Hinduism in Poland

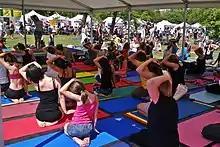
2nd International Yoga Day, Warsaw, 2016

Recently, Yoga Master Anil Machado from Sieradz had received special honor from the Prime Minister of India Shri. Narendra Modi, for spreading the teachings of Yoga and also presenting Yoga in over 500 schools throughout Poland.